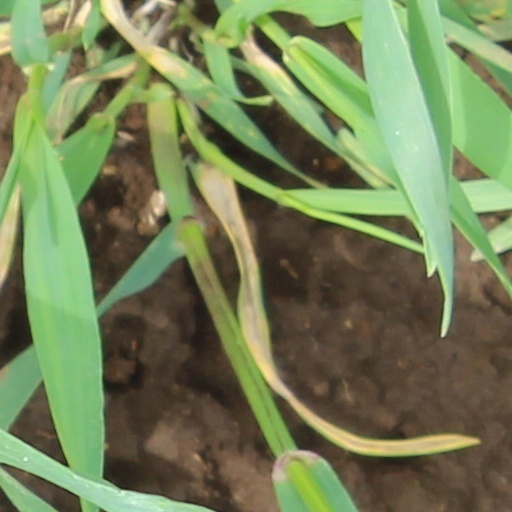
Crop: wheat